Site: brandenburg
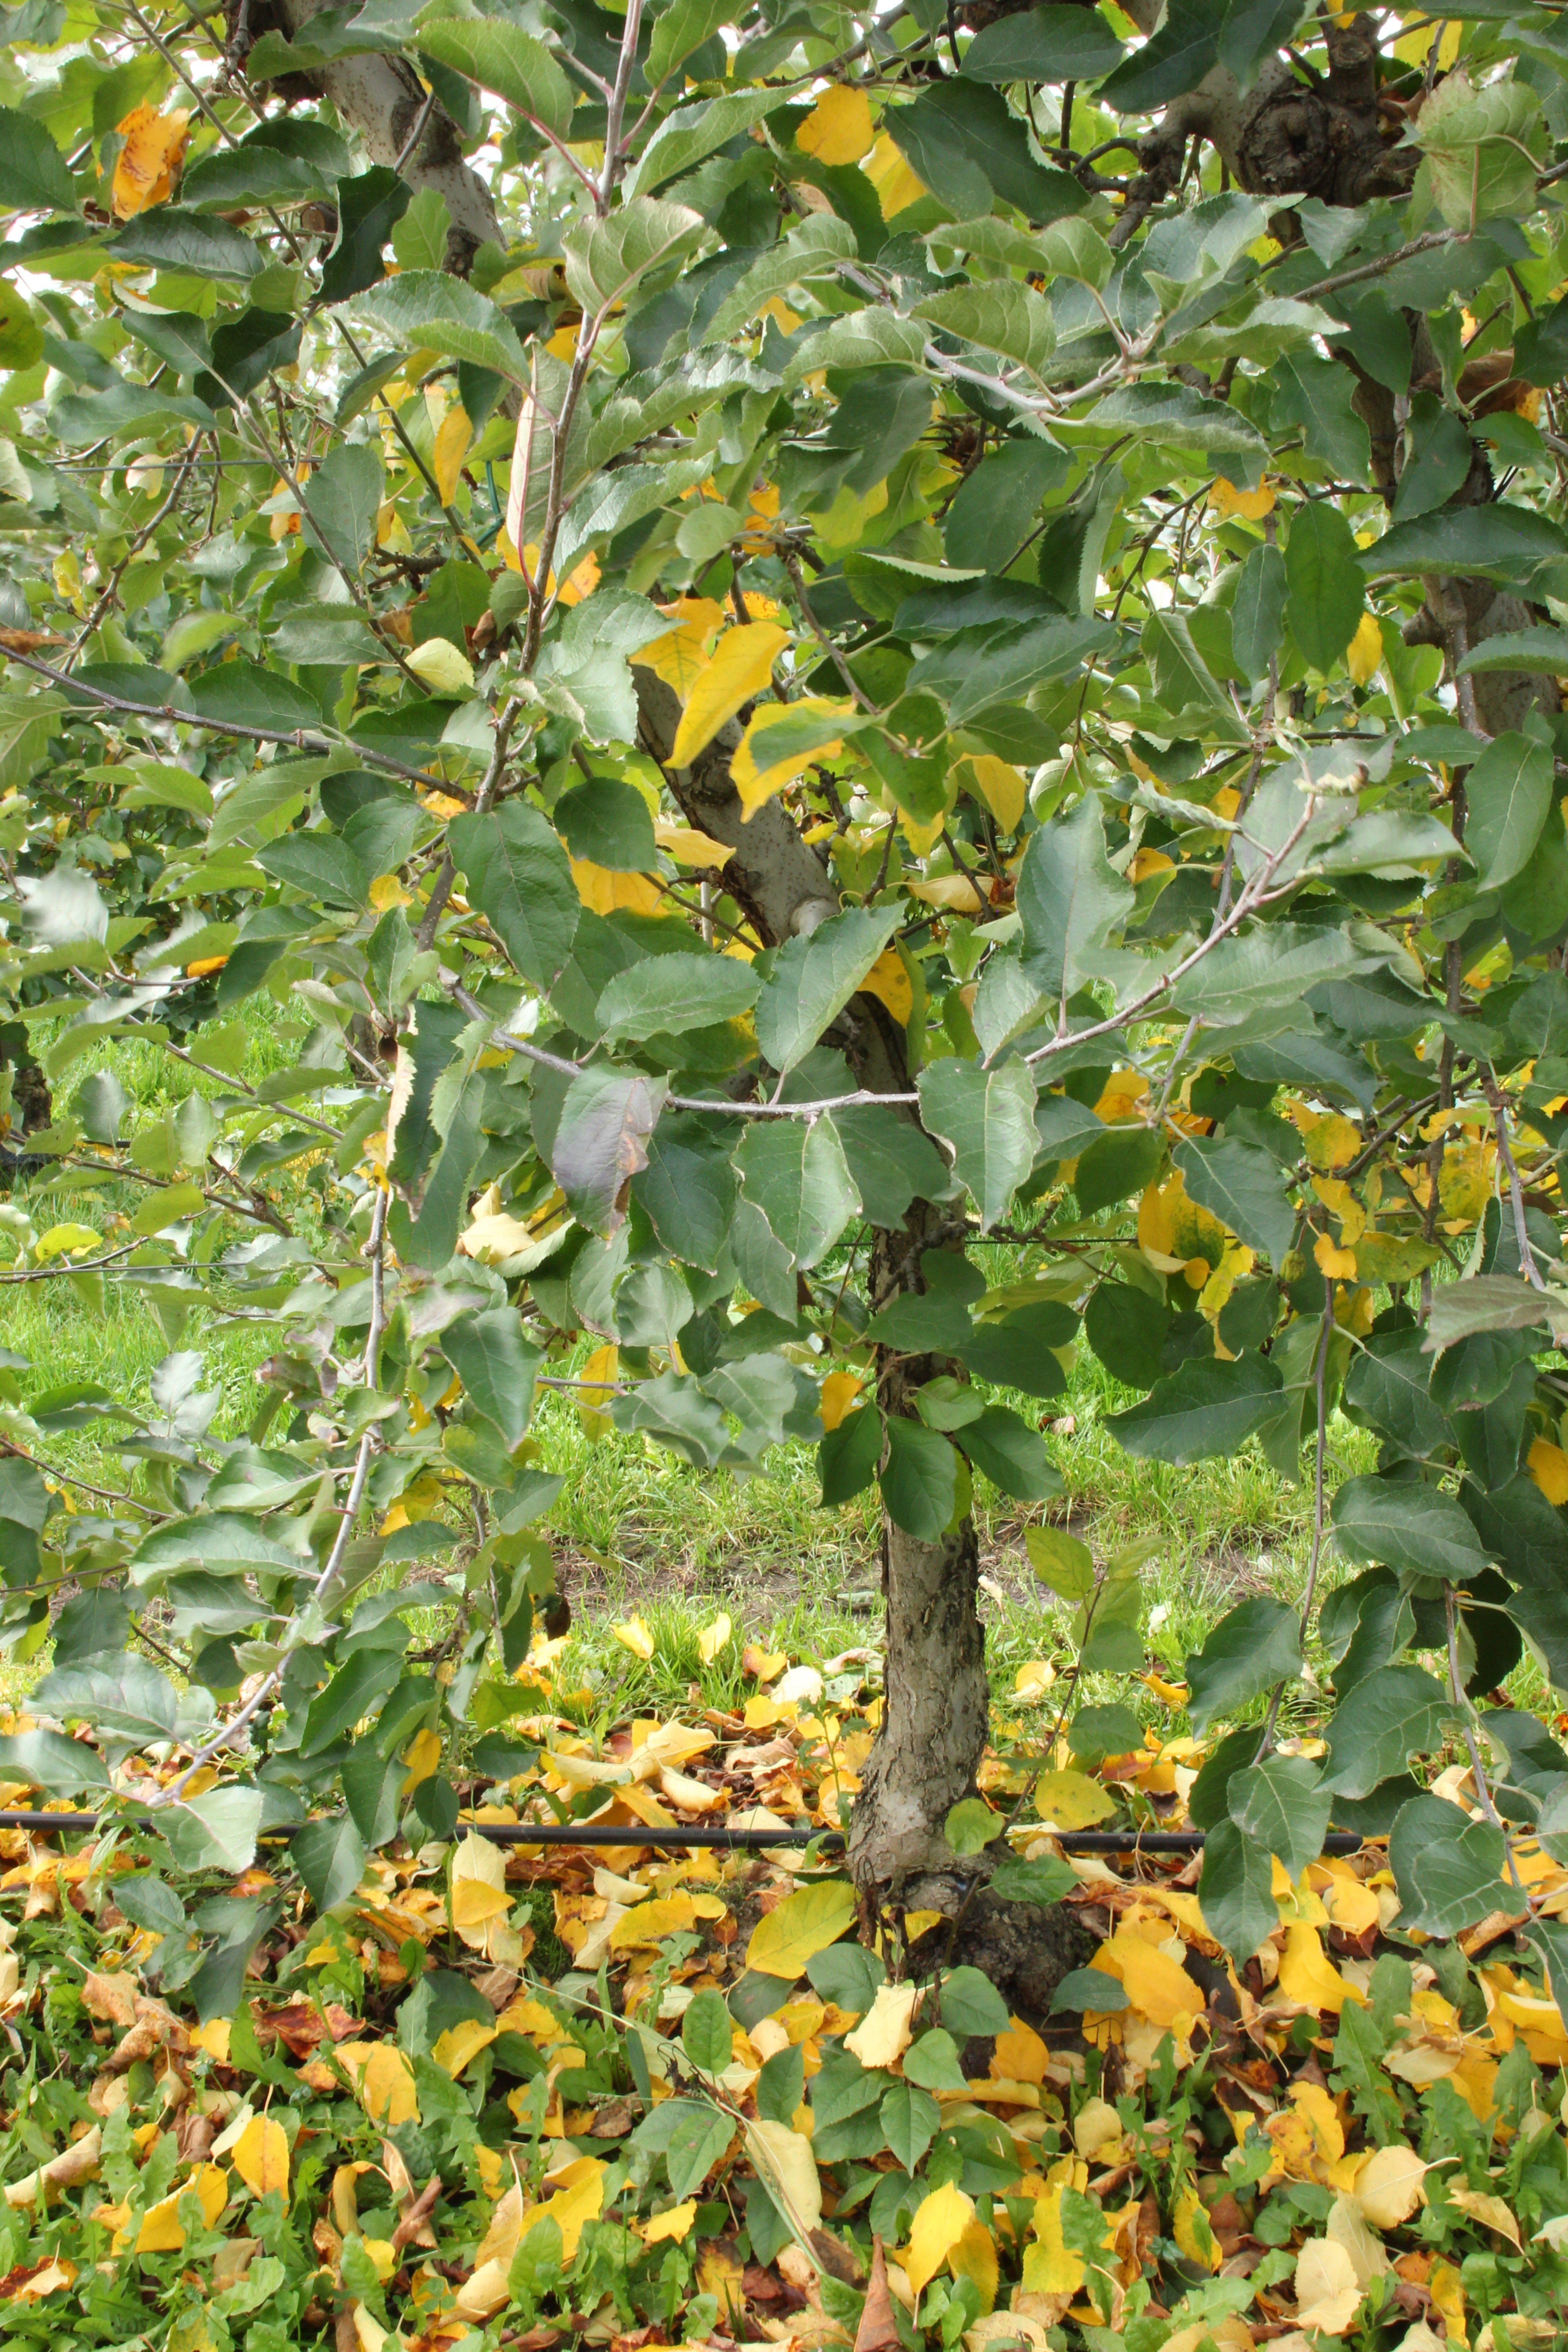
Growth stage (BBCH 91): Senescence, beginning of dormancy